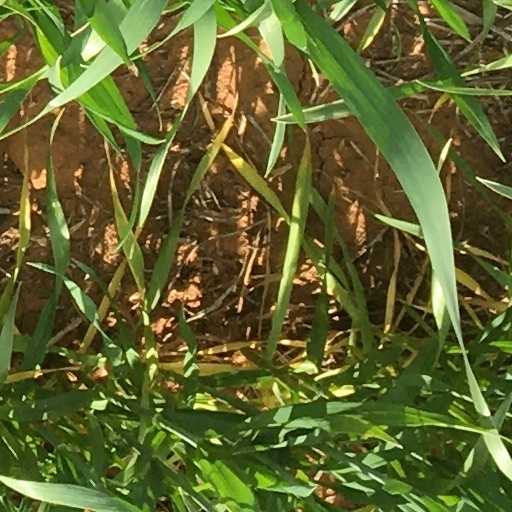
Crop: wheat